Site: brandenburg
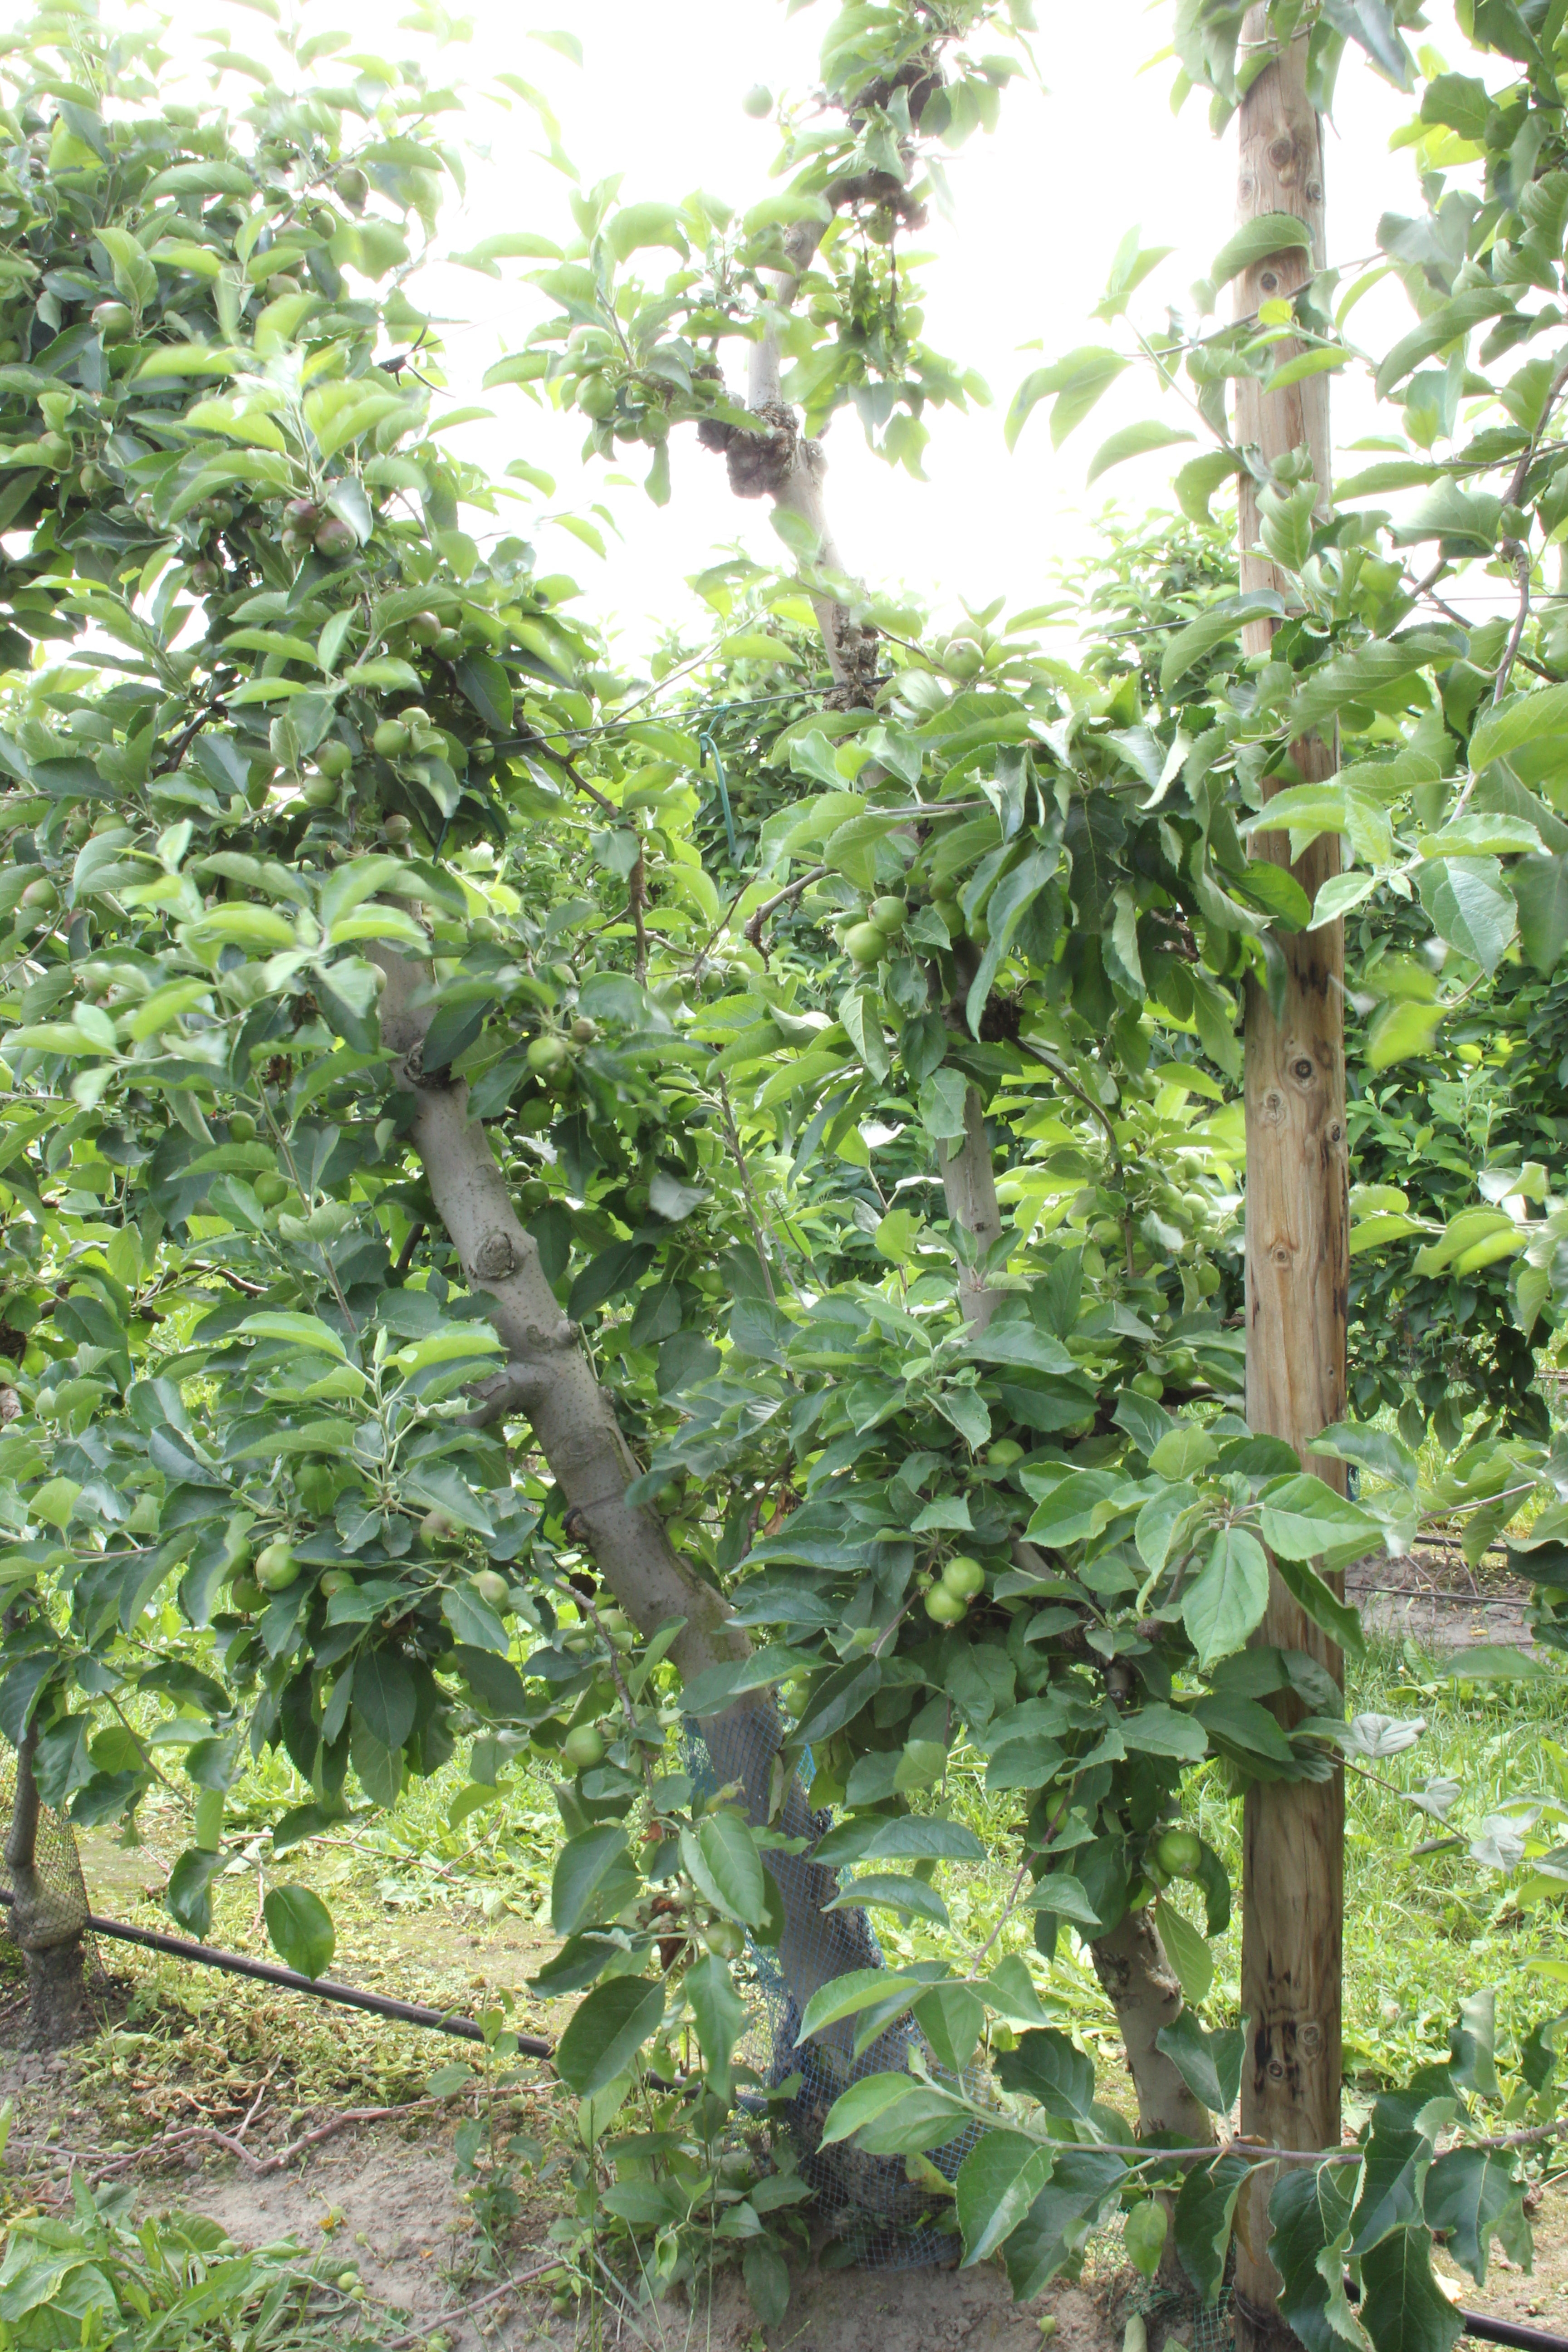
Growth stage (BBCH 73): Development of fruit